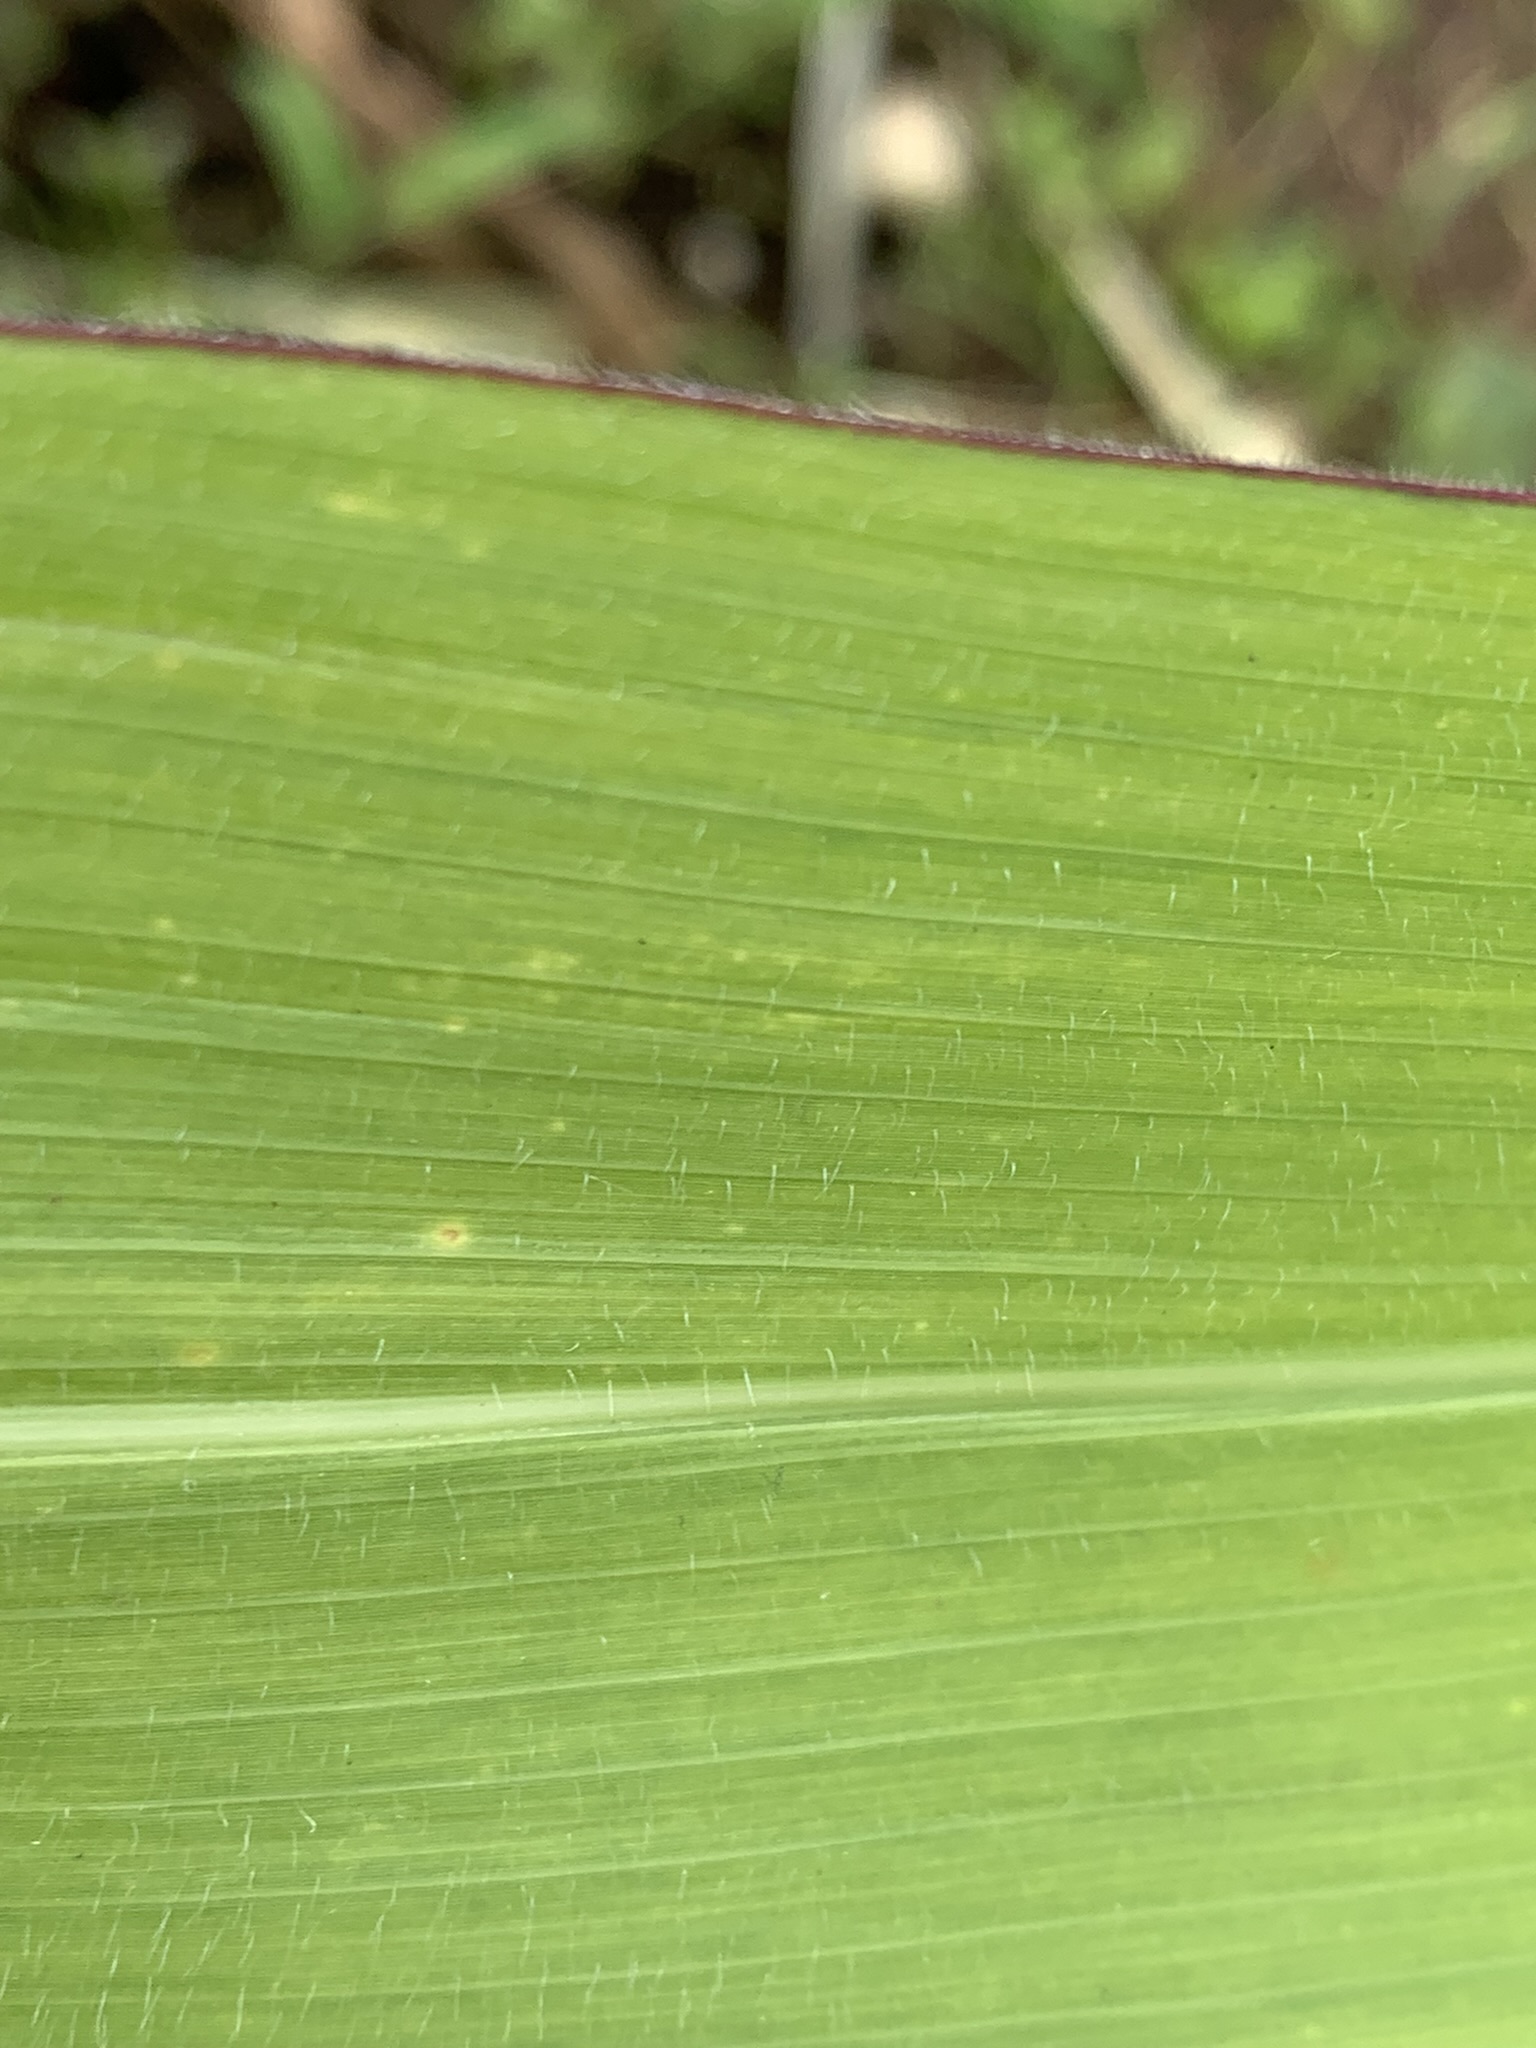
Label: Healthy